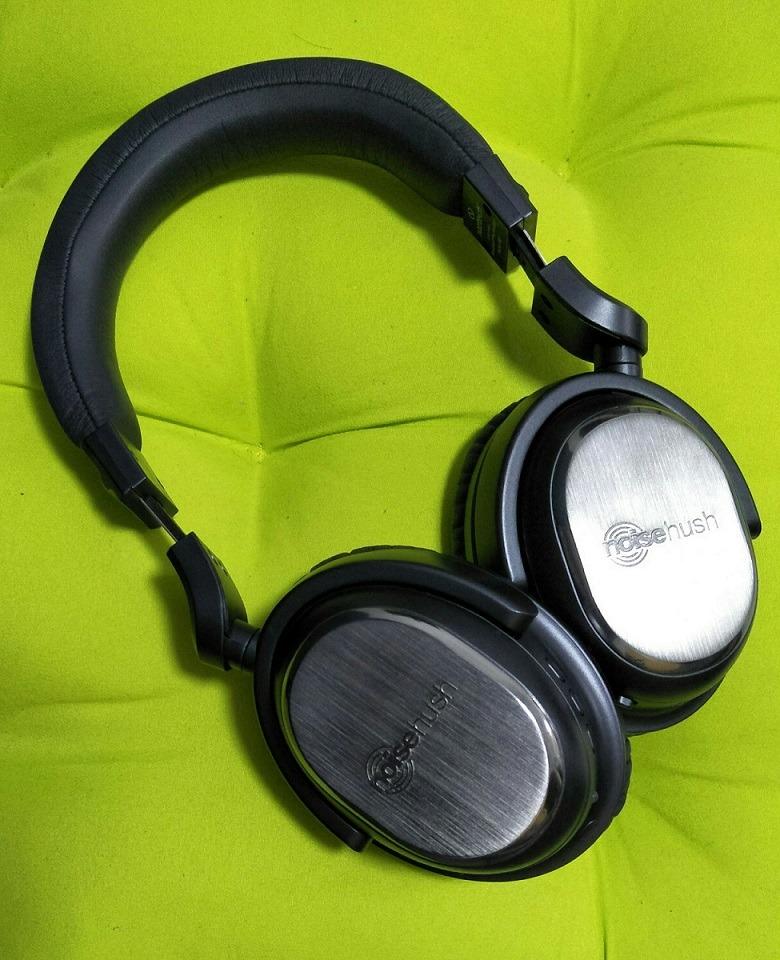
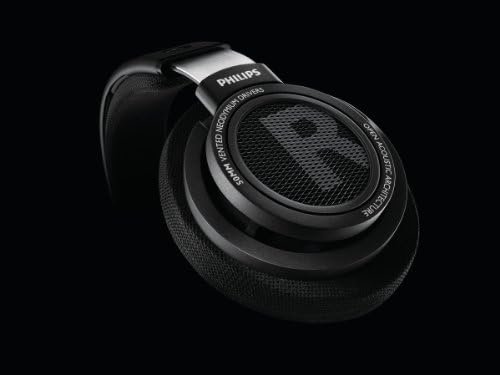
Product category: headphones
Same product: no